Time Table (film)

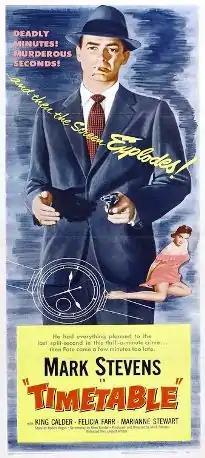
Theatrical release poster

Time Table is a 1956 American film noir crime film produced and directed by Mark Stevens, who also stars as the lead character. The film includes early appearances by Jack Klugman and Felicia Farr. Other cast members include King Calder and Marianne Stewart. The film was distributed by United Artists.